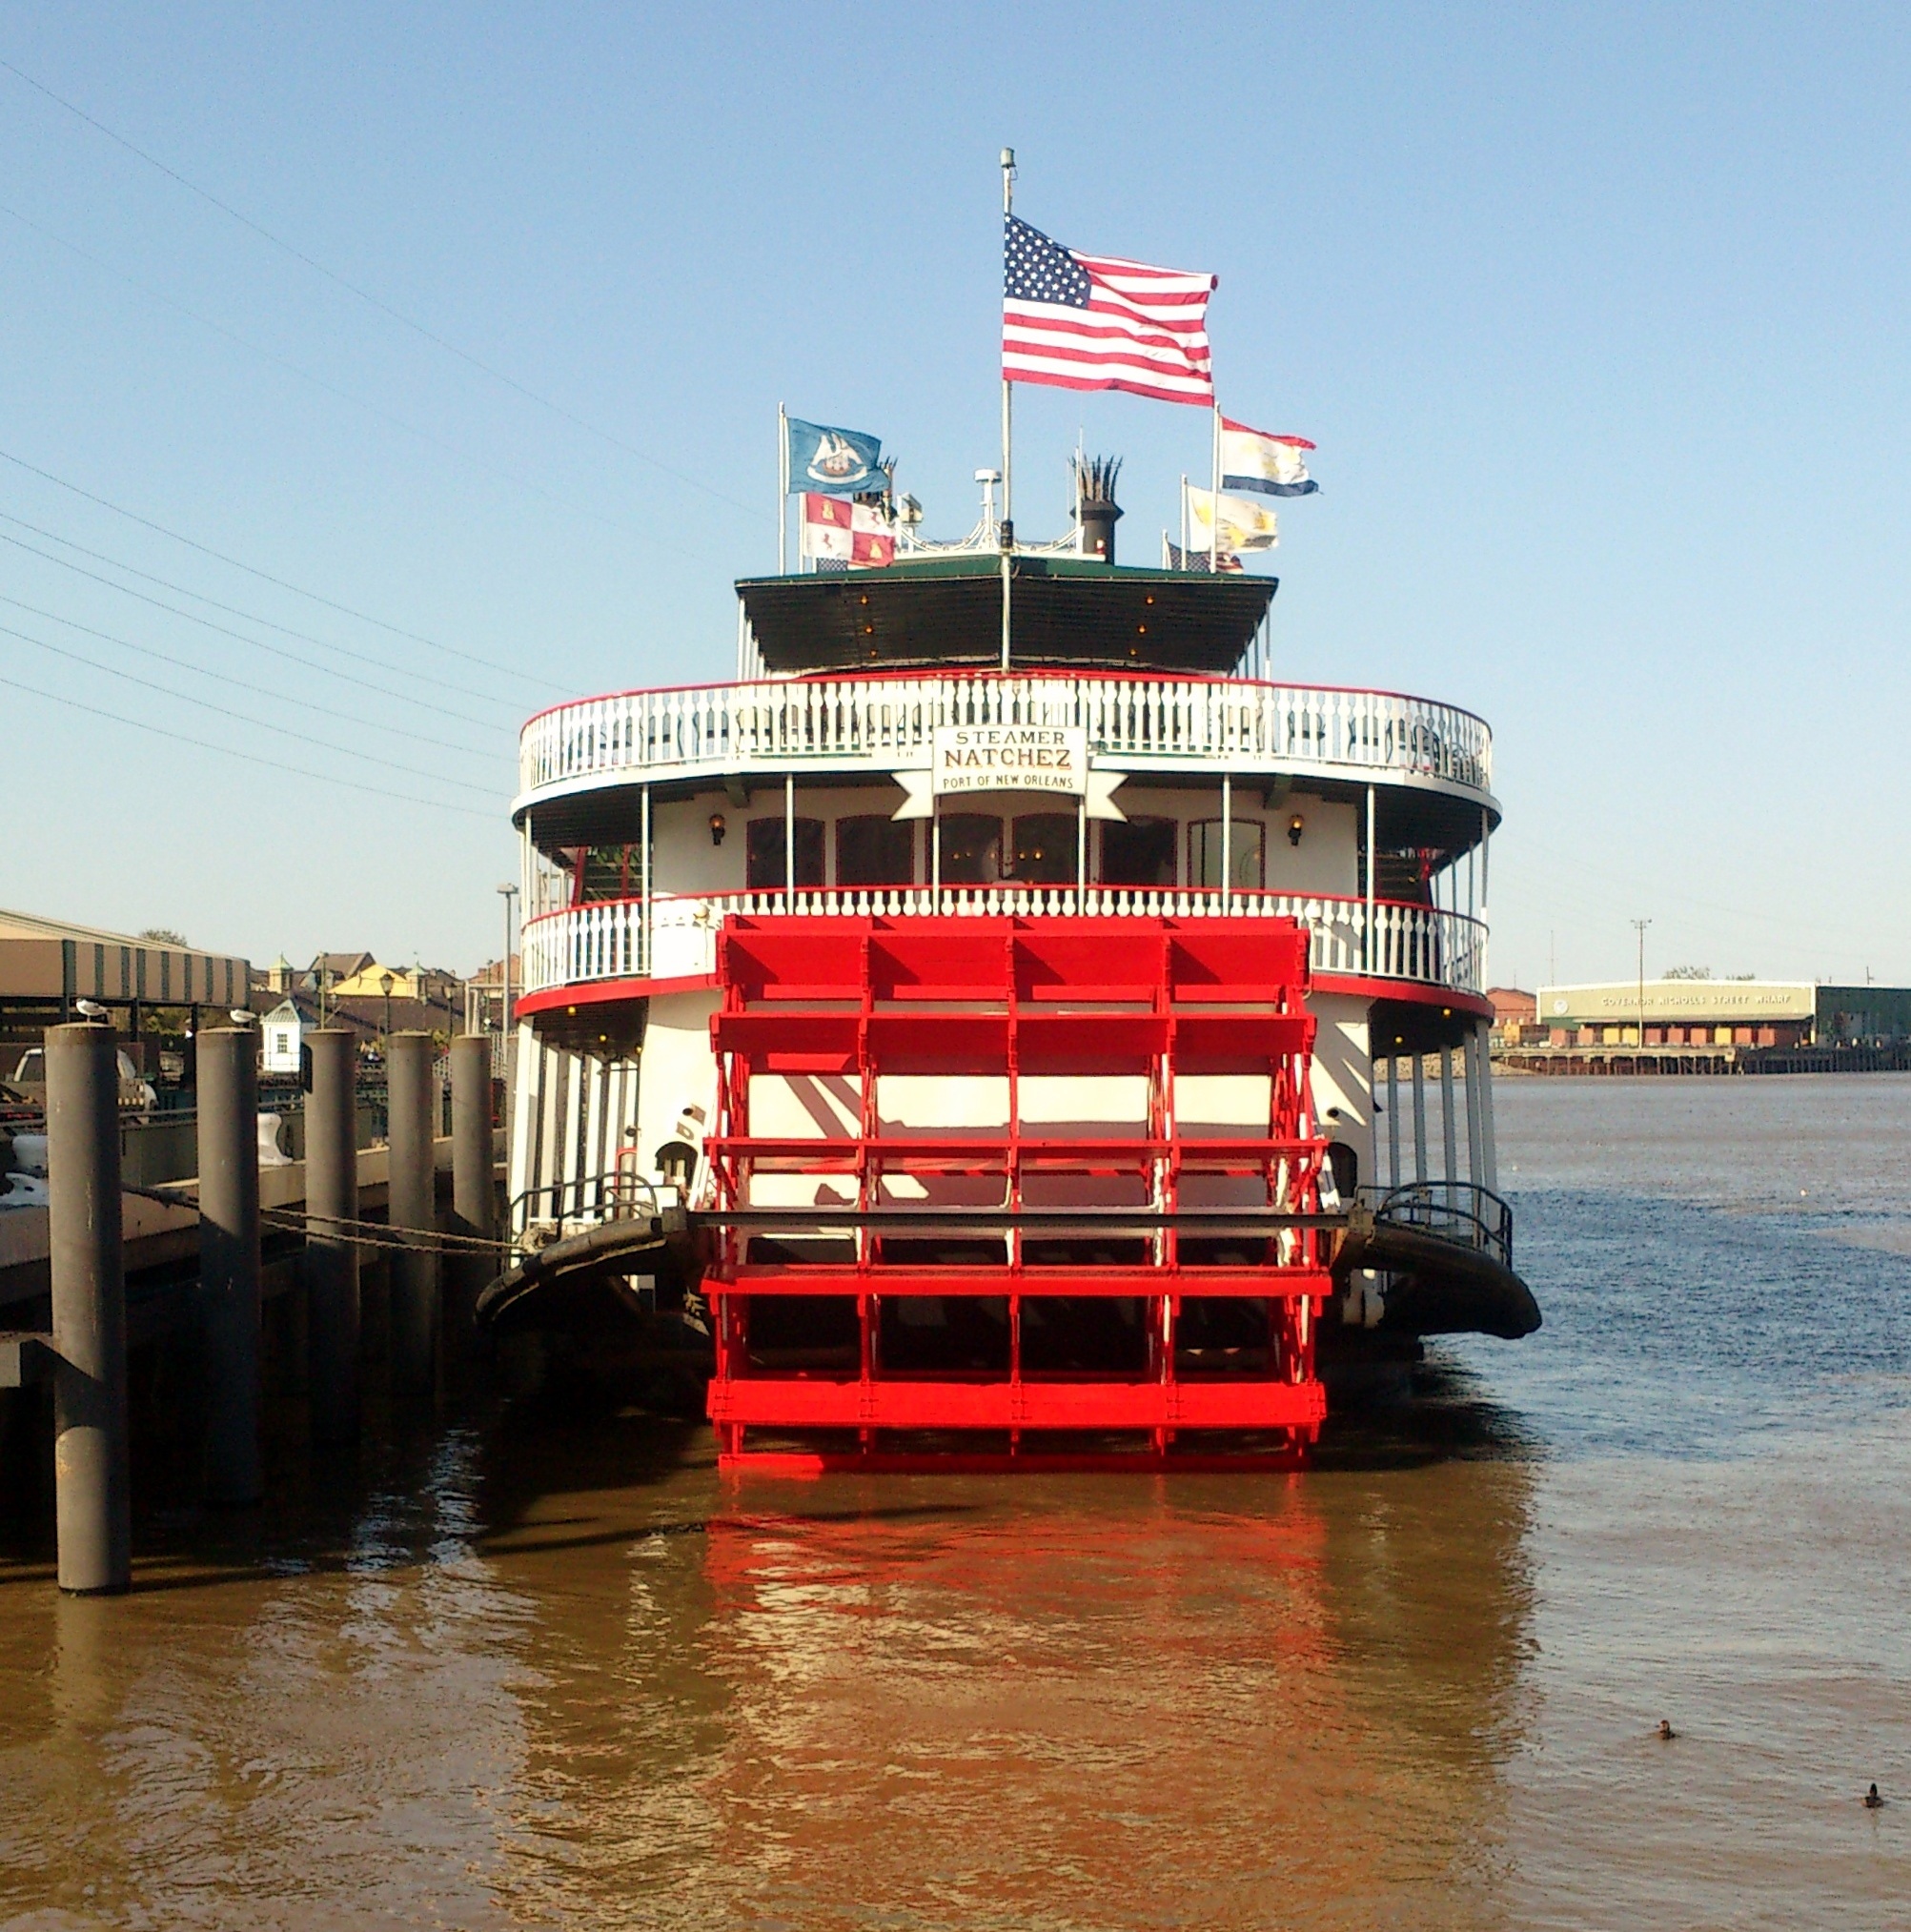
sea, boat, pier, ship, vehicle, harbor, cargo ship, waterway, ferry, channel, steamship, watercraft, steamboat, mississippi, motor ship, passenger ship, new orleans, natchez, paddle steamer, freight transport, louisiana